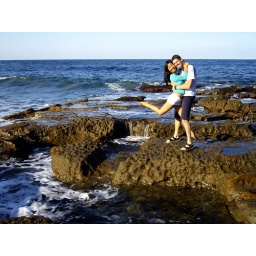
Mai Anh & Nico standing on rocks in the middle of the seas at Sea Cliff Bridge